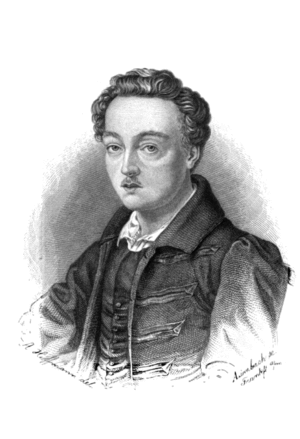
La littérature de langue allemande regroupe l'ensemble des œuvres littéraires de langue allemande. Elle ne se limite pas à la littérature produite en Allemagne, mais englobe celle produite en Autriche ainsi que dans la partie alémanique de la Suisse ou plus modestement dans la Communauté germanophone de Belgique. L'histoire littéraire, qui étudie tous les genres, retient différentes périodes aux contours souvent imprécis et discutés.